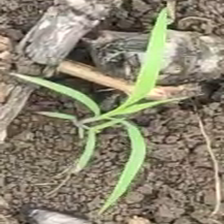
Weed species: Digitaria_SP_(Digitaria Sanguinalis )